Battle of Ezra Church

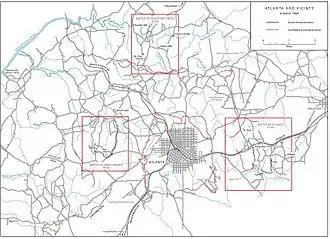
Atlanta and vicinity, Summer 1864.

The Battle of Ezra Church was part of a series of battles in the Atlanta campaign, the main goal of which was to destroy the capabilities of the city of Atlanta, an important manufacturing, supply, and medical center for the south during the war. The Battle of Peachtree Creek had just taken place, forcing General Hood to withdraw in defeat to the final defenses behind Atlanta by July 21, 1864. Sherman believed that Hood was evacuating the city, and sent McPherson to the southeast towards Decatur. Hood sent Hardee's corps to meet McPherson and attack on July 22. General Oliver Howard took over the Army of the Tennessee after McPherson was slain in battle. Sherman's subsequent movement back west is when the battle of Ezra Church occurred on July 28. This was part of Sherman's larger effort to cut and destroy all the railroad lines. By the 24 of July, the Macon & Western line was the only one leading into Atlanta left to destroy.